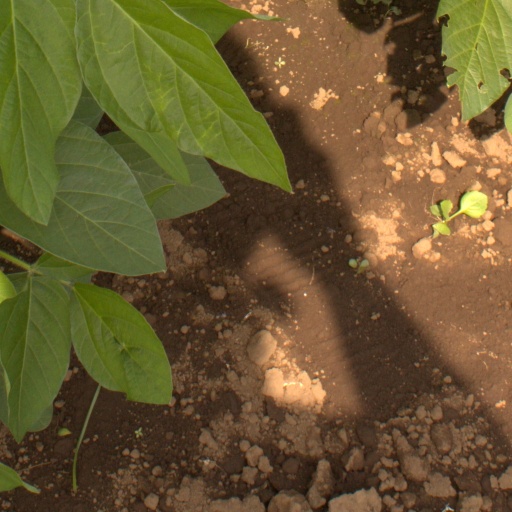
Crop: soybean